Liyuanzhuang station

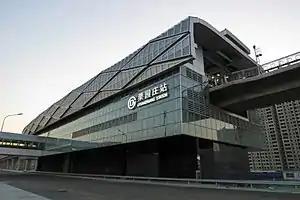
East façade

Liyuanzhuang station is a station on Line S1 of the Beijing Subway, it opened on 30 December 2017.